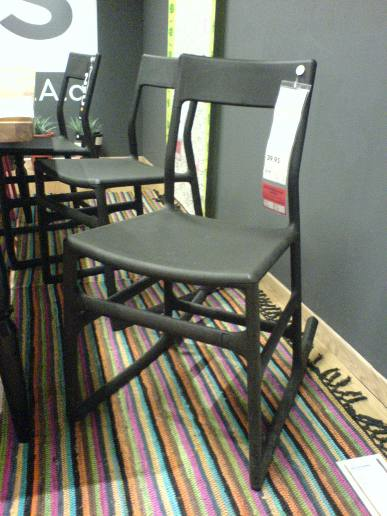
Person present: No